List of Star Driver characters

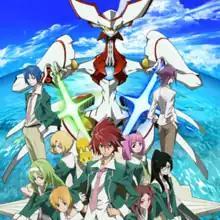
The main cast of "Star Driver: Kagayaki no Takuto" in front of Takuto's Cybody, "Tauburn". Clockwise from the center, Takuto, Wako, Kanako, Simone, Sugata, Reiji, Benio, Kate and Sarina.

This is a list of characters for the anime series "Star Driver".